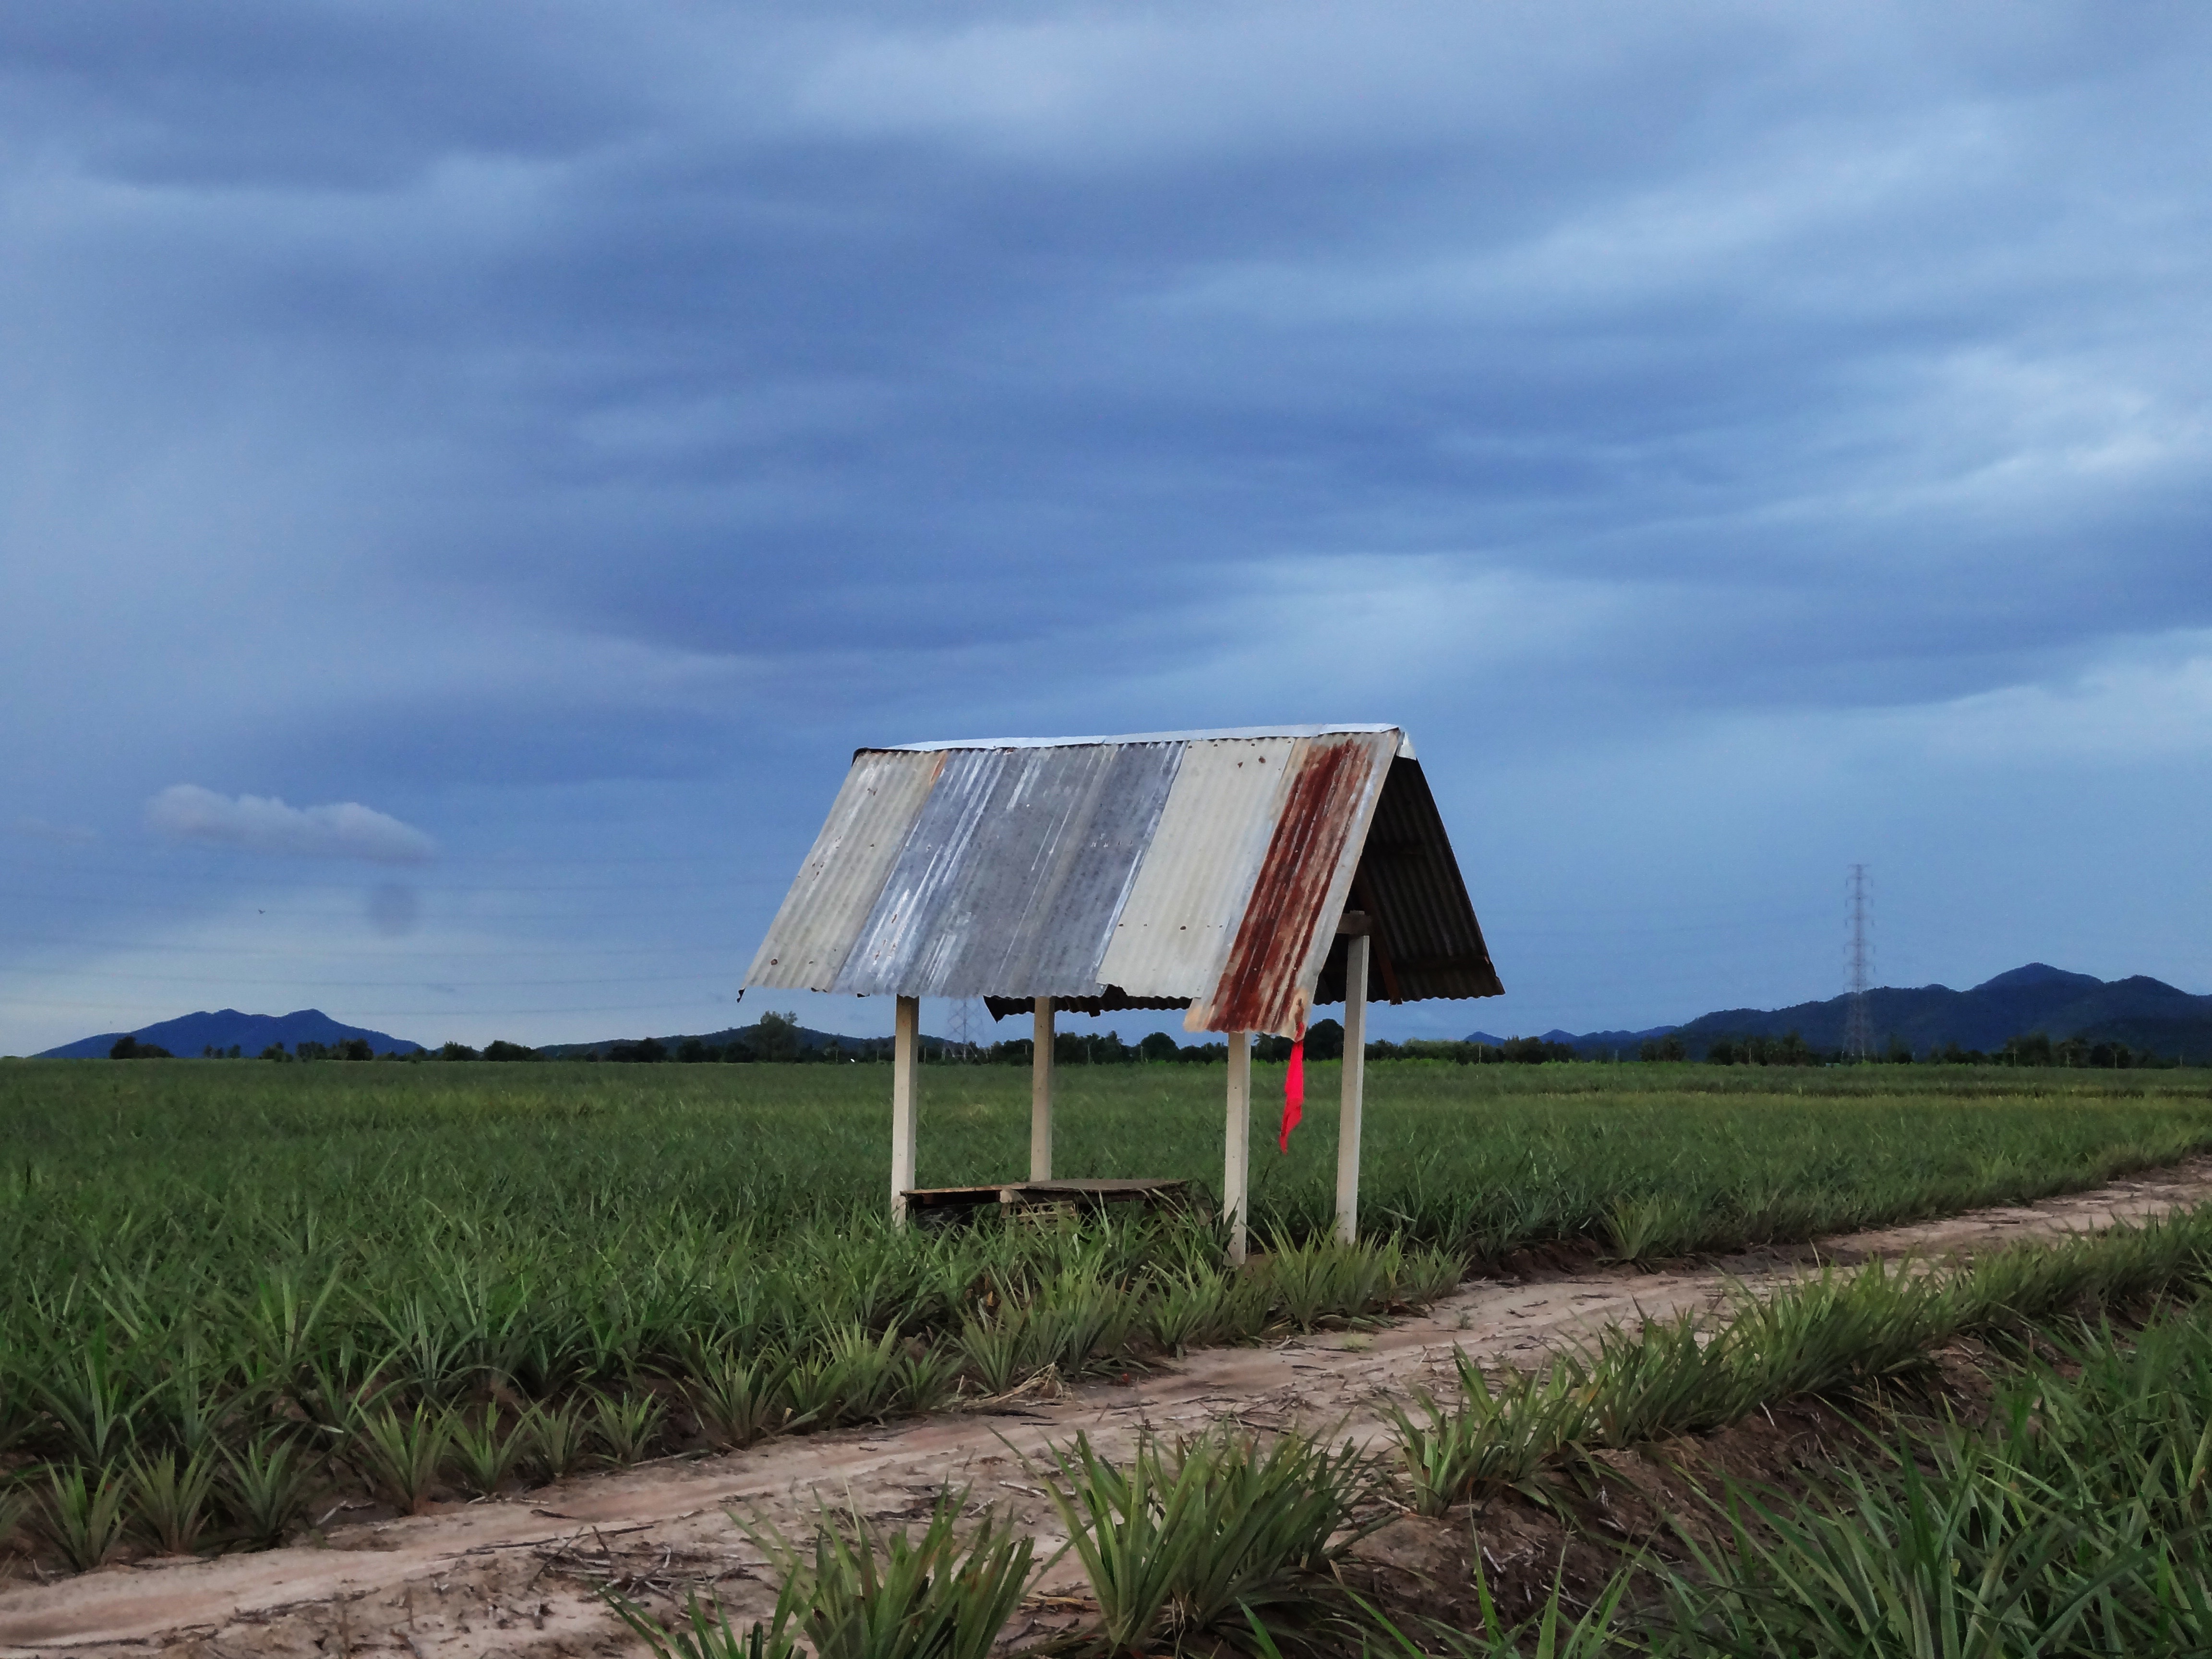
grass, sky, field, farm, prairie, wind, barn, agriculture, plain, energy, rural area, grass family